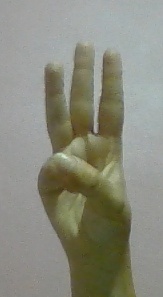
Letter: thaa